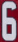
Number: 6